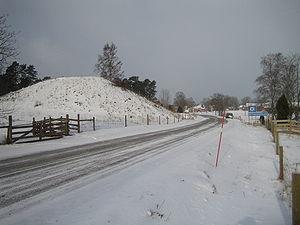
Ohthere, en vieux norrois Óttarr vendilkráka est un roi semi-légendaire de Suède, de la maison des Scylfings qui aurait vécu au VIe siècle.